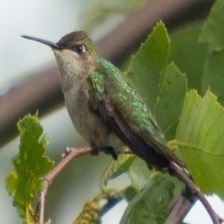
Species: RUBY THROATED HUMMINGBIRD
Scientific name: ARCHILOCHUS COLUBRIS
ImageNet parent category: hummingbird